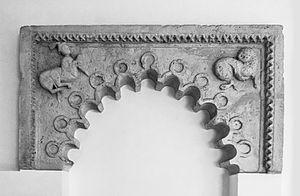
Le terme aljama en castillan a traditionnellement été utilisé pour faire référence à tous les Juifs ou musulmans d'une localité, soit une communauté.